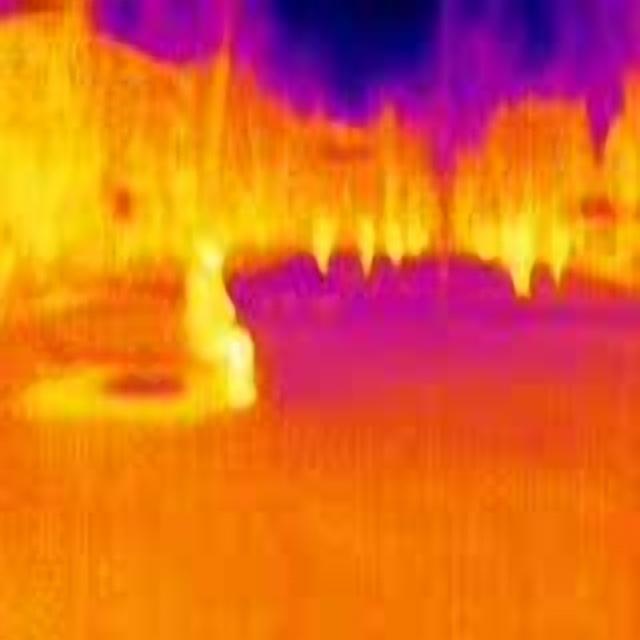
Detected objects:
label: person
label: person
label: person
label: person
label: person